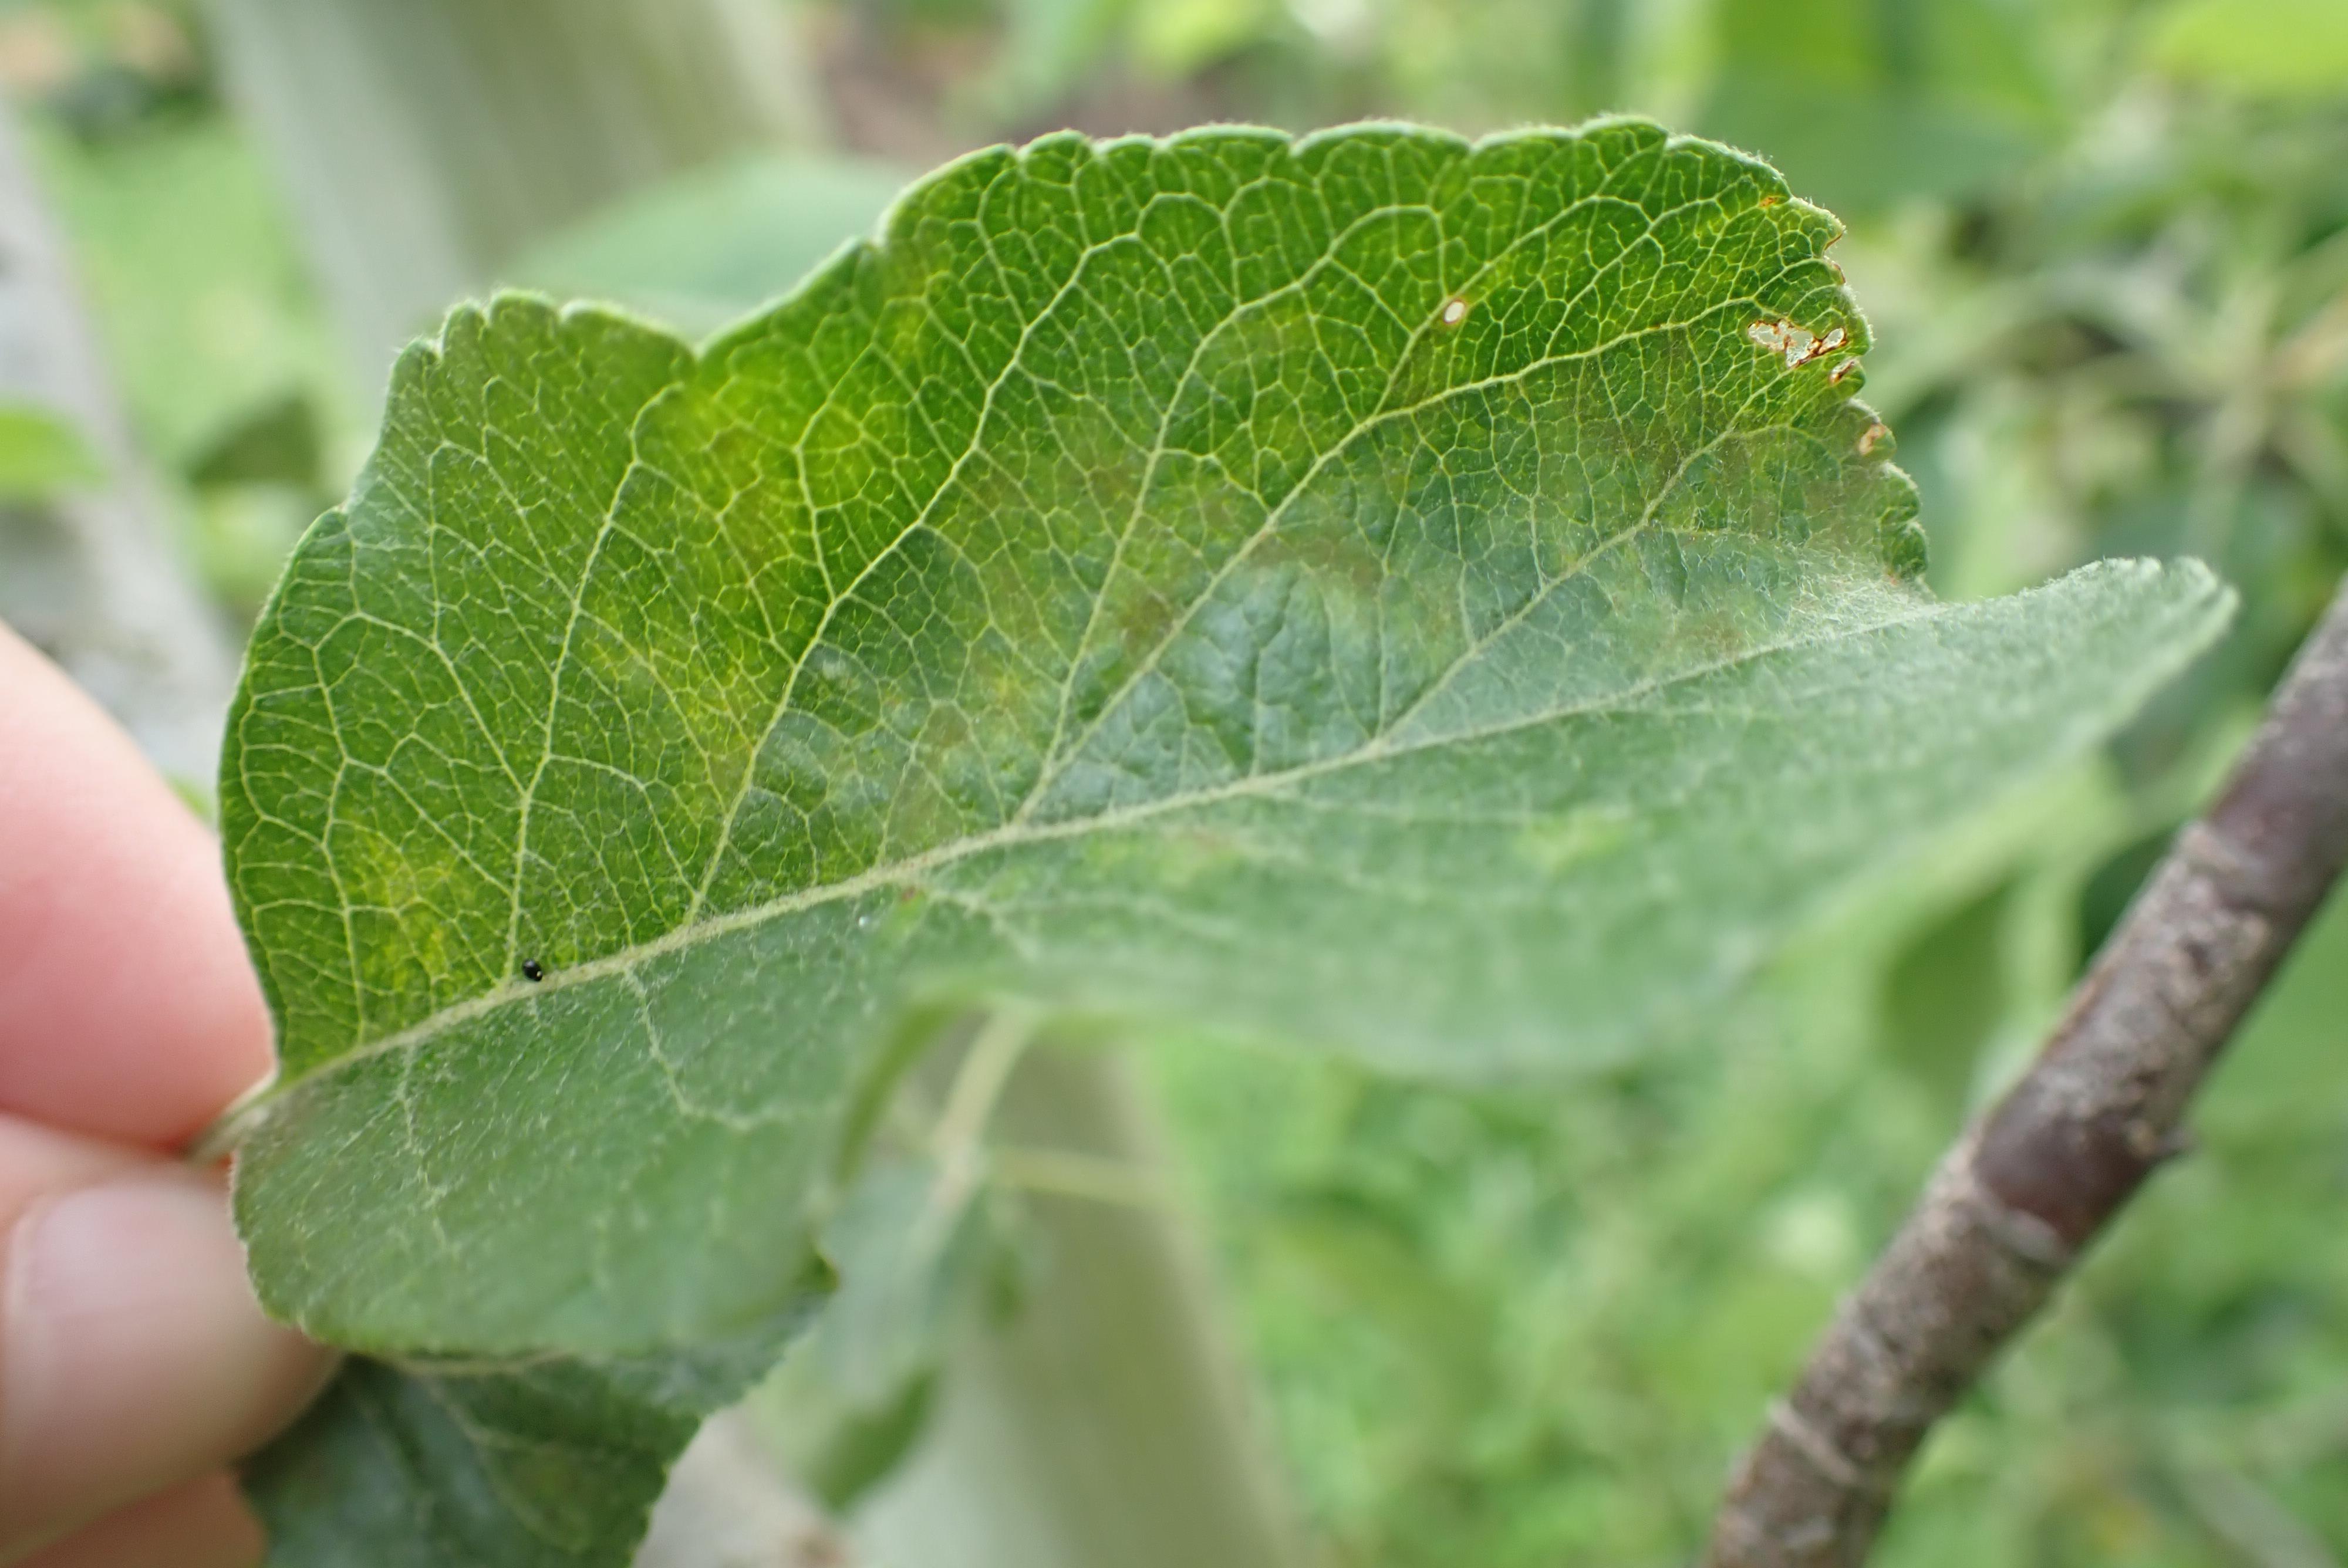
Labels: scab